Kleptocracy

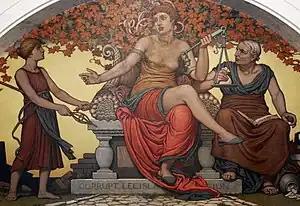
Detail from "Corrupt Legislation", painting by Elihu Vedder (1896)

Kleptocracy (from Greek , "thief", or , "I steal", and from , "power, rule"), also referred to as thievocracy, is a government whose corrupt leaders (kleptocrats) use political power to expropriate the wealth of the people and land they govern, typically by embezzling or misappropriating government funds at the expense of the wider population. One feature of political-based socioeconomic thievery is that there is often no public announcement explaining or apologizing for misappropriations, nor any legal charges or punishment levied against the offenders.